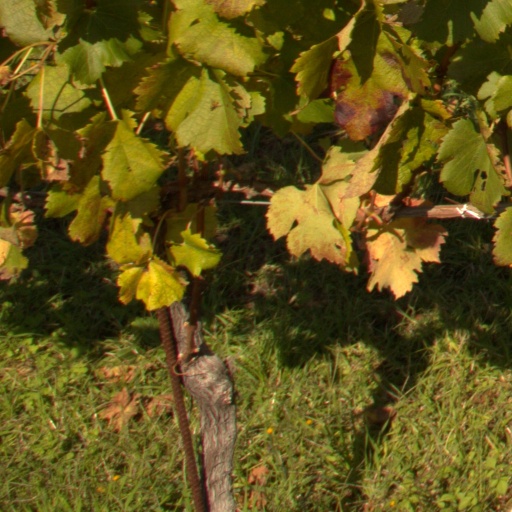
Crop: grape